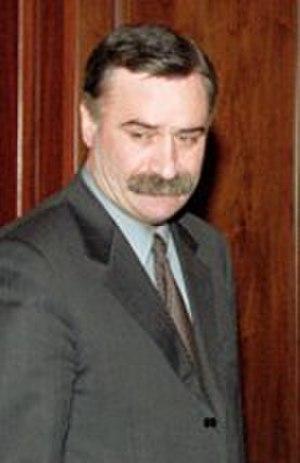
L